Ester, Alaska

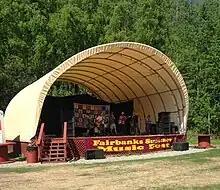
Dead Calm, a local band, performs at the 2017 Fairbanks Summer Folk Fest at the Ester Community Park.

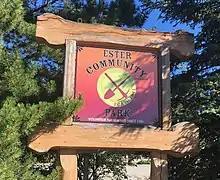
The sign greets visitors to Ester Community Park in Ester, Alaska

Ester has a well-used park, maintained and improved by the Ester Community Association's Park Committee and other volunteers from the community. The park has an ice rink that doubles as a basketball court in the summer, a children's playground, a picnic pavilion, a stage, and a soccer field. The park, situated next to the Ester Volunteer Fire Department, is the site of numerous soccer games, Ester Football League games, broomball, the Fourth of July picnic, musical gatherings, and other events throughout the year. In the summer, there is a farmers' market on Thursday evenings where local farmers and gardeners sell their goods. In 2017, the Ester Community Association purchased the park from a local landowner.